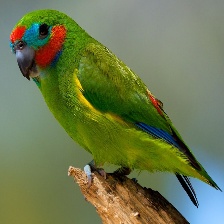
Species: DOUBLE EYED FIG PARROT
Scientific name: CYCLOPSITTA DIOPHTHALMA